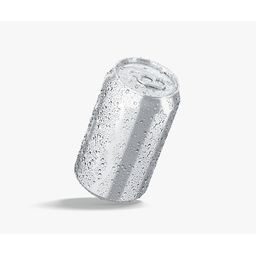
Label: metal